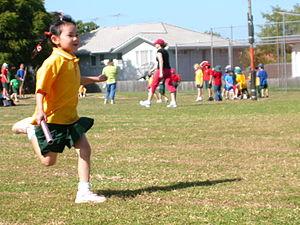
L'Activité physique, sportive et artistique est un terme qui désigne l'ensemble des pratiques physiques enseignées dans le milieu de l’enseignement selon les programmes officiels qui régissent la discipline et publiés dans le bulletin officiel de l'éducation nationale.